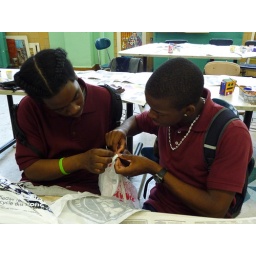
Making plant containers from plastic bags by weaving.